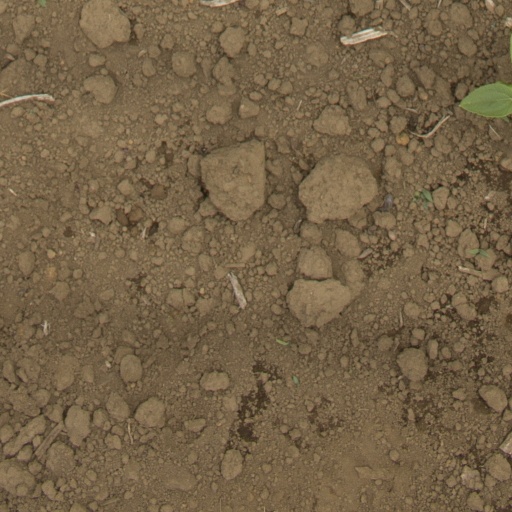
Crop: Jerusalem artichoke